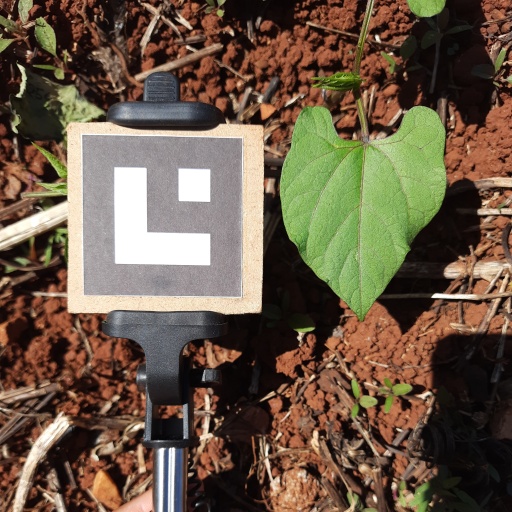
Observations: wavy surface, no eating holes, under sunlight